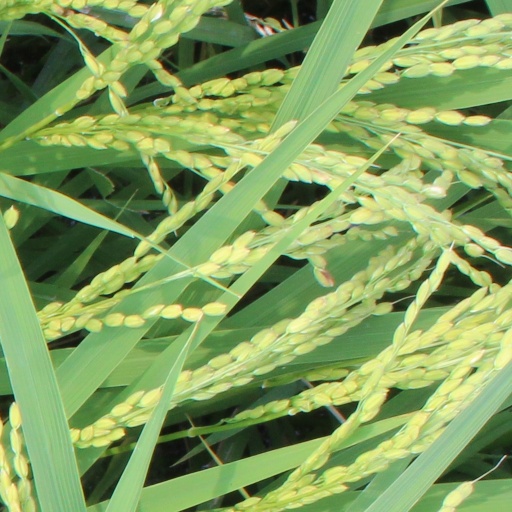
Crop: rice